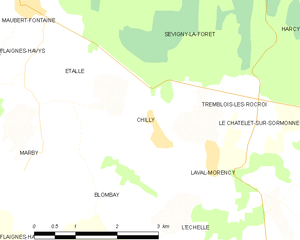
Carte des communes françaises: Chilly